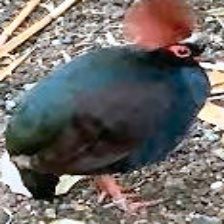
Species: CRESTED WOOD PARTRIDGE
Scientific name: ROLLULUS ROULOUL
ImageNet parent category: partridge